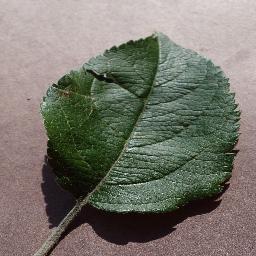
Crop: apple
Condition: healthy